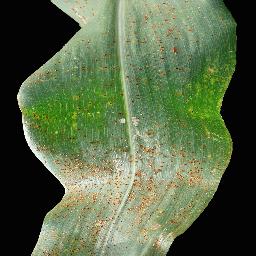
Label: Corn___Common_rust